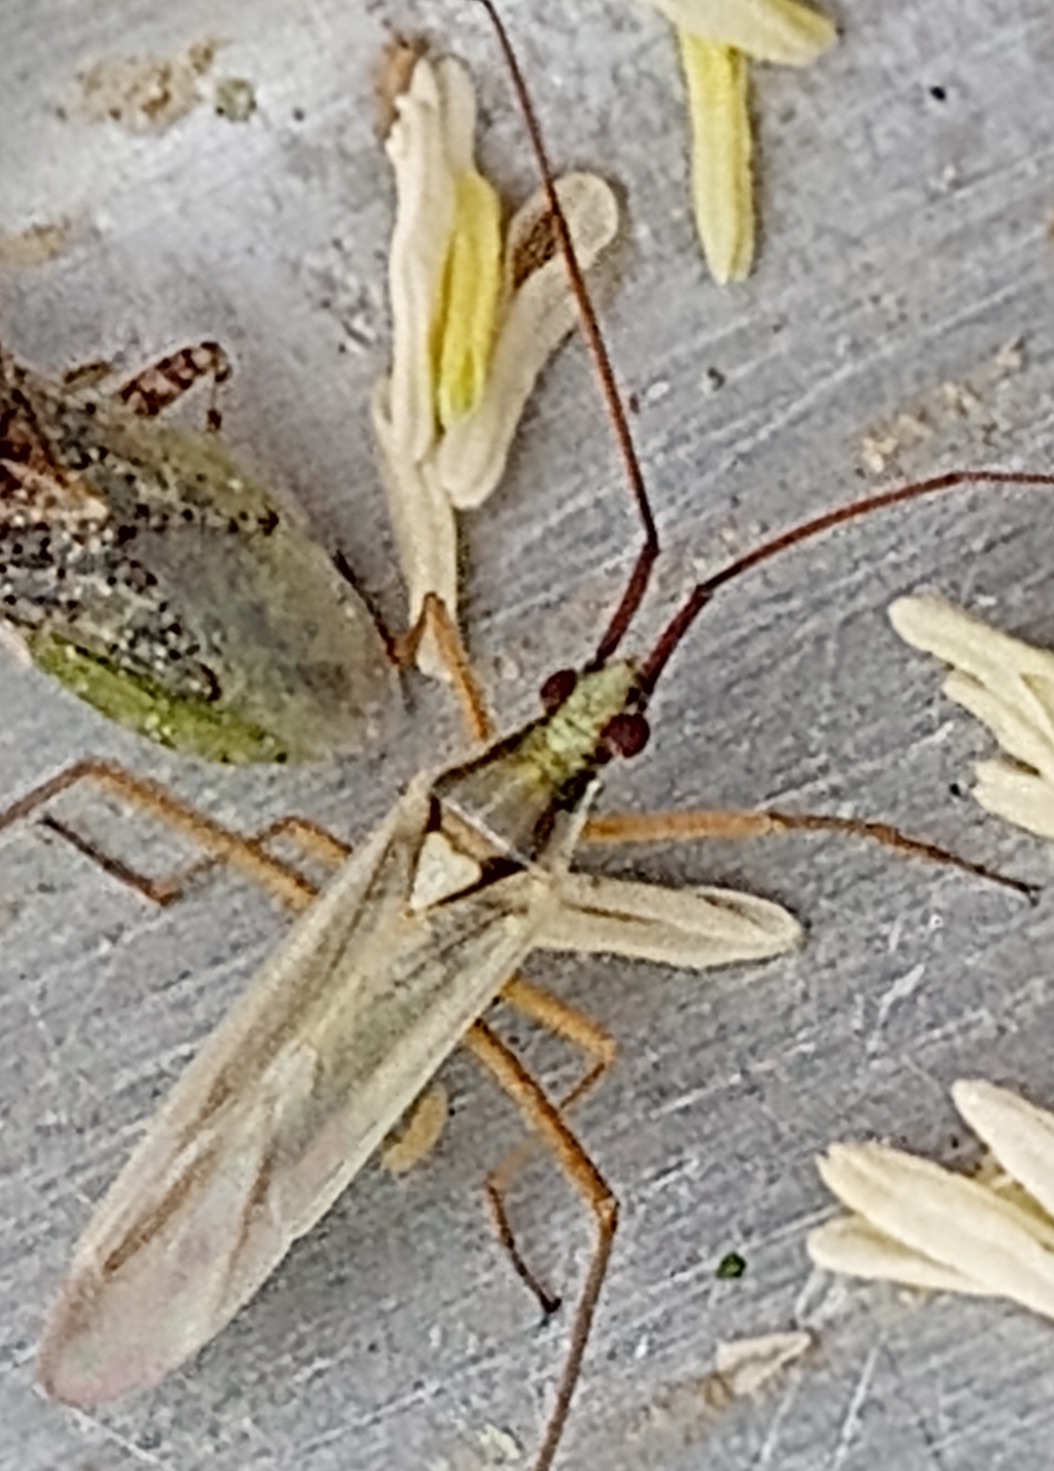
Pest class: occasional_pest